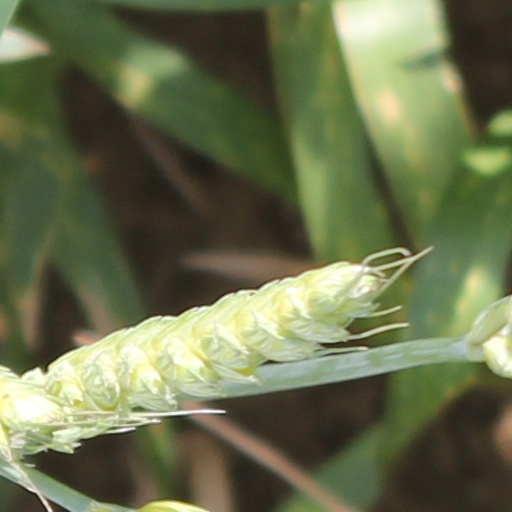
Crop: wheat